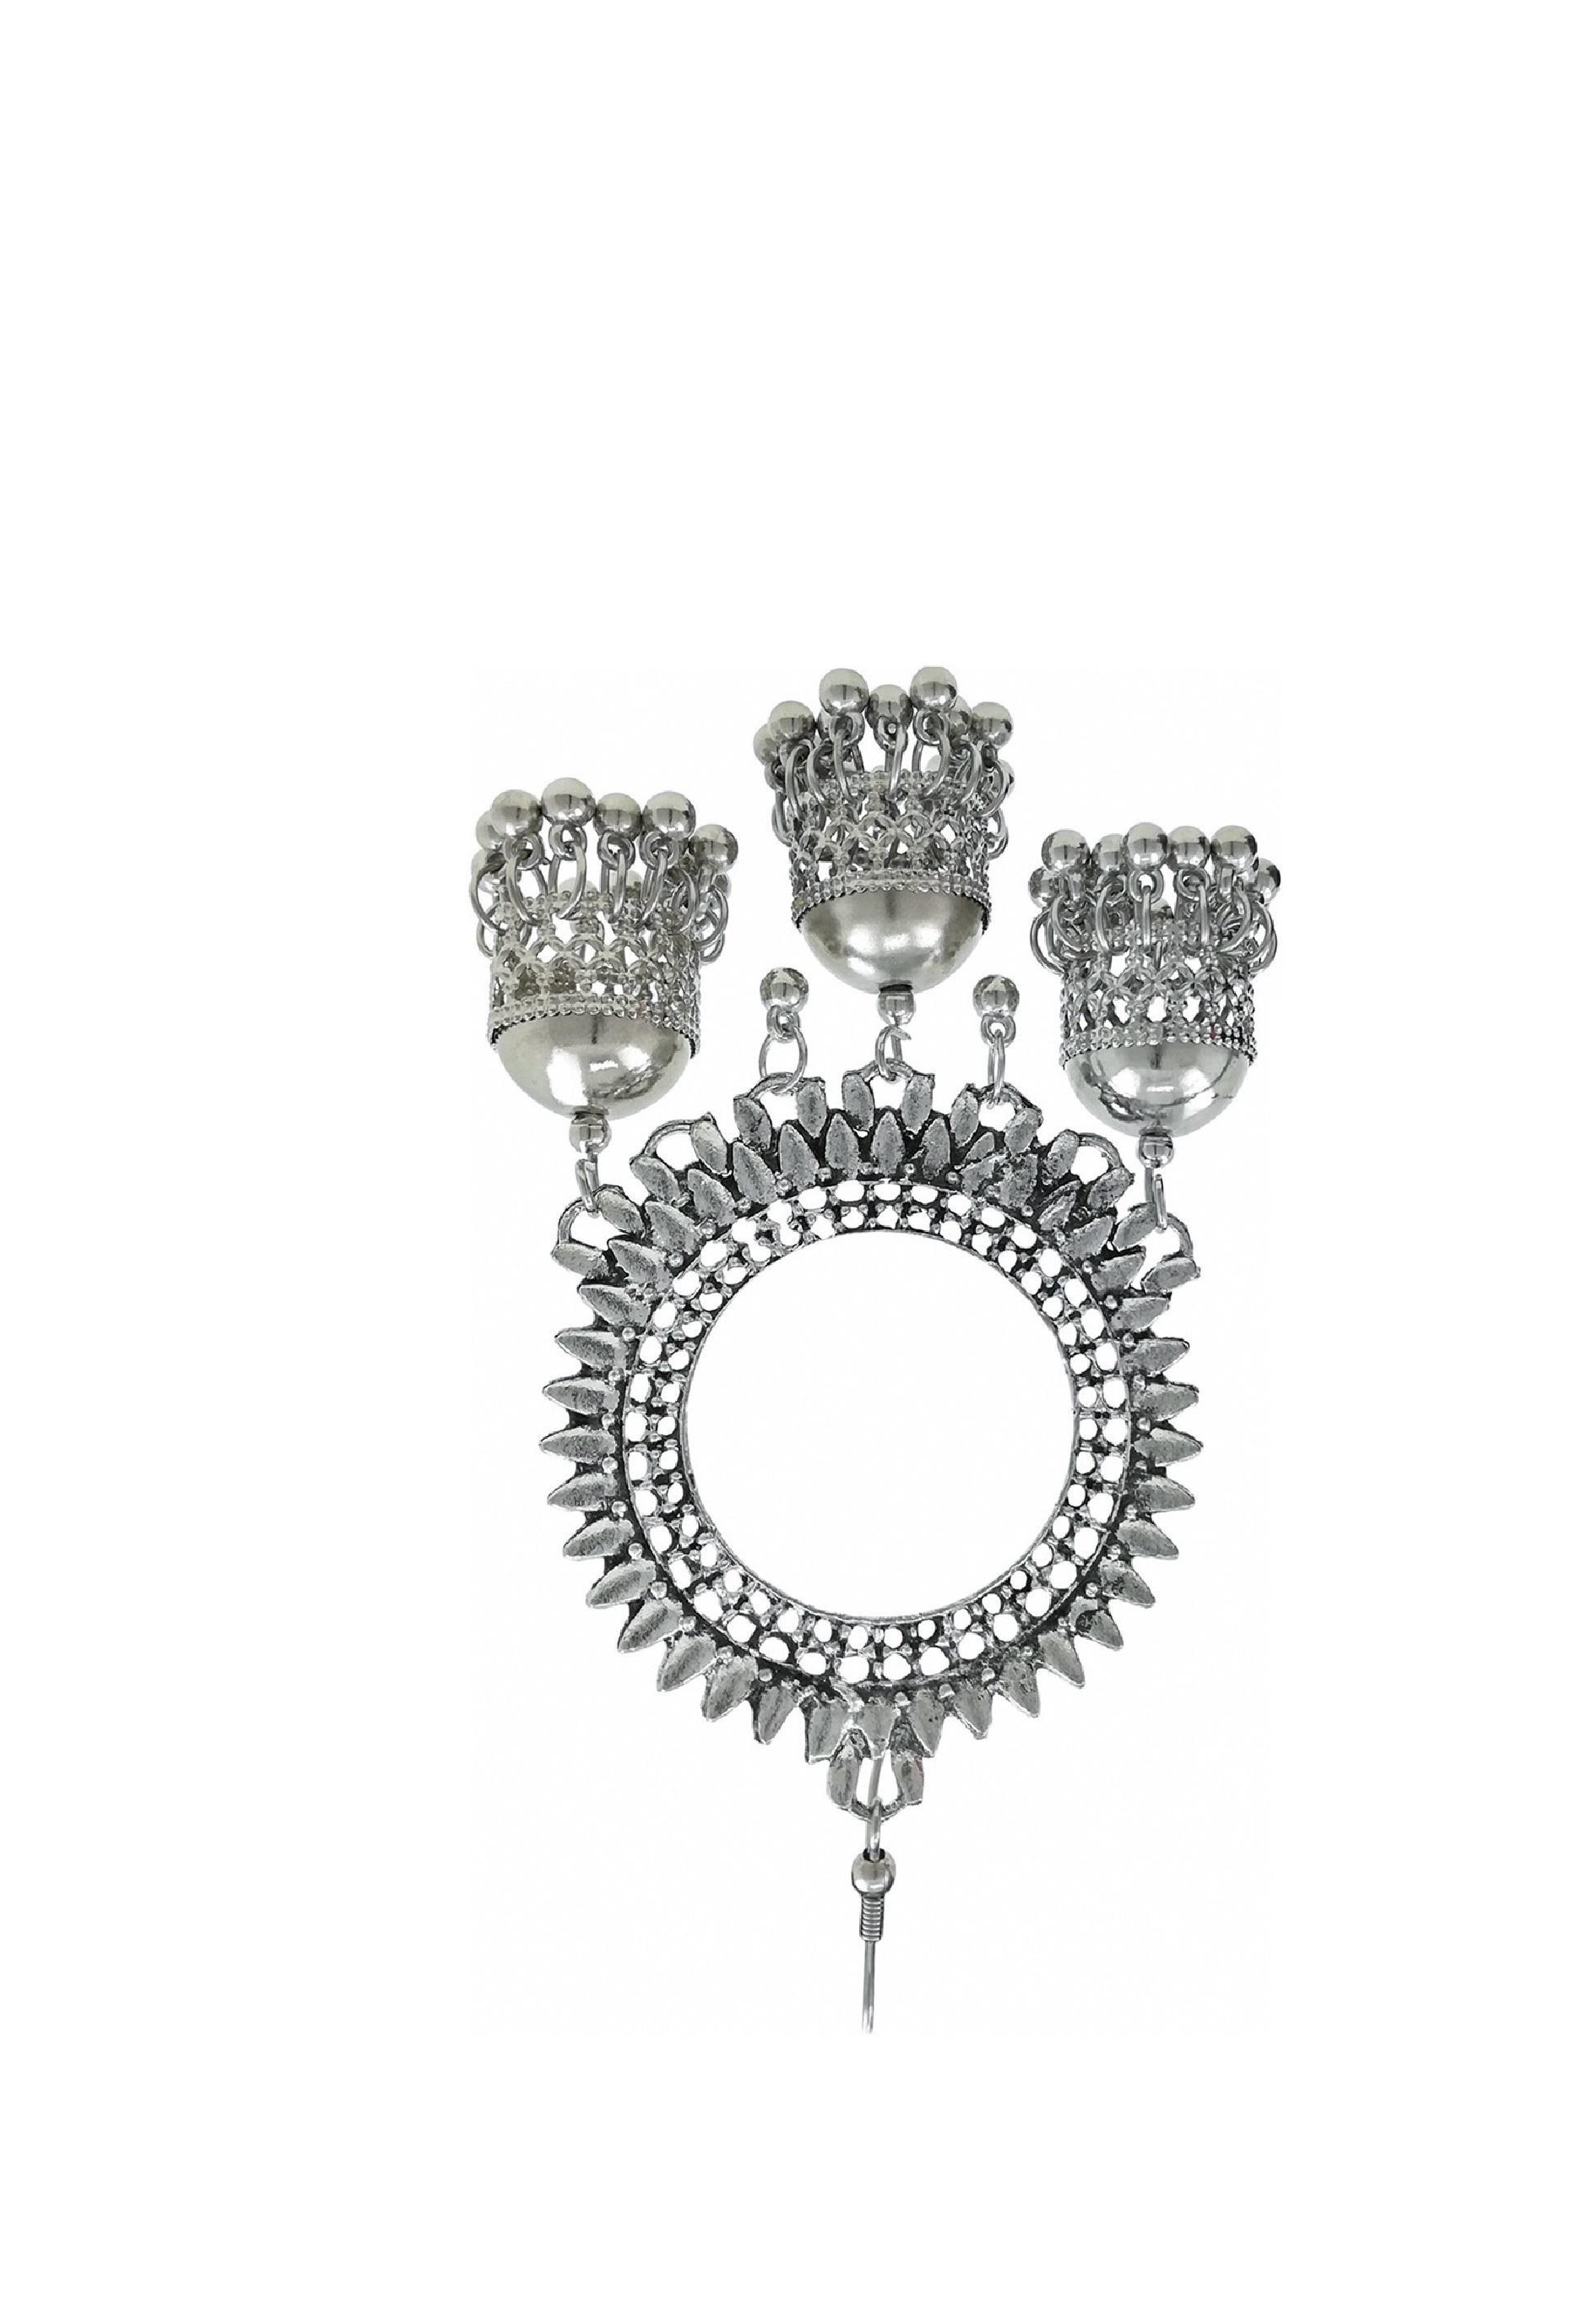
Gift Nest Couple Heart Pendent with Chain For Men & Women
Type: Necklaces & Pendants
Brand: GIFT NEST
Price: Rs. 259
 GIFT NEST This pearl layered pendant necklace is an elegant and sophisticated piece of jewelry that features multiple layers of delicate chains adorned with beautiful pearls.This necklace consists of two strands of chains, each with a different length, creating a layered effect when worn.
Features: Plating - Gold Plated,Base Metal - Brass,Type - Pendant,Sizes - Free Size